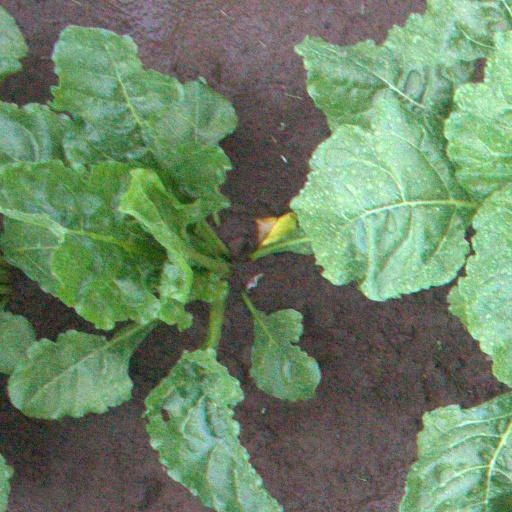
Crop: sugar beet